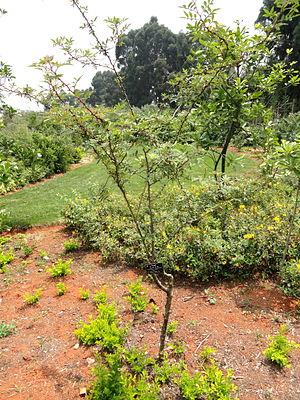
L'Andaliman est une espèce de plante de la famille des Rutaceae. Elle est présente dans le sud de la Chine, Bangladesh, Bhoutan, nord de l'India, Népal, Laos, Birmanie, nord de la Thaïlande, Viêt Nam, Indonésie, et Malaisie péninsulaire